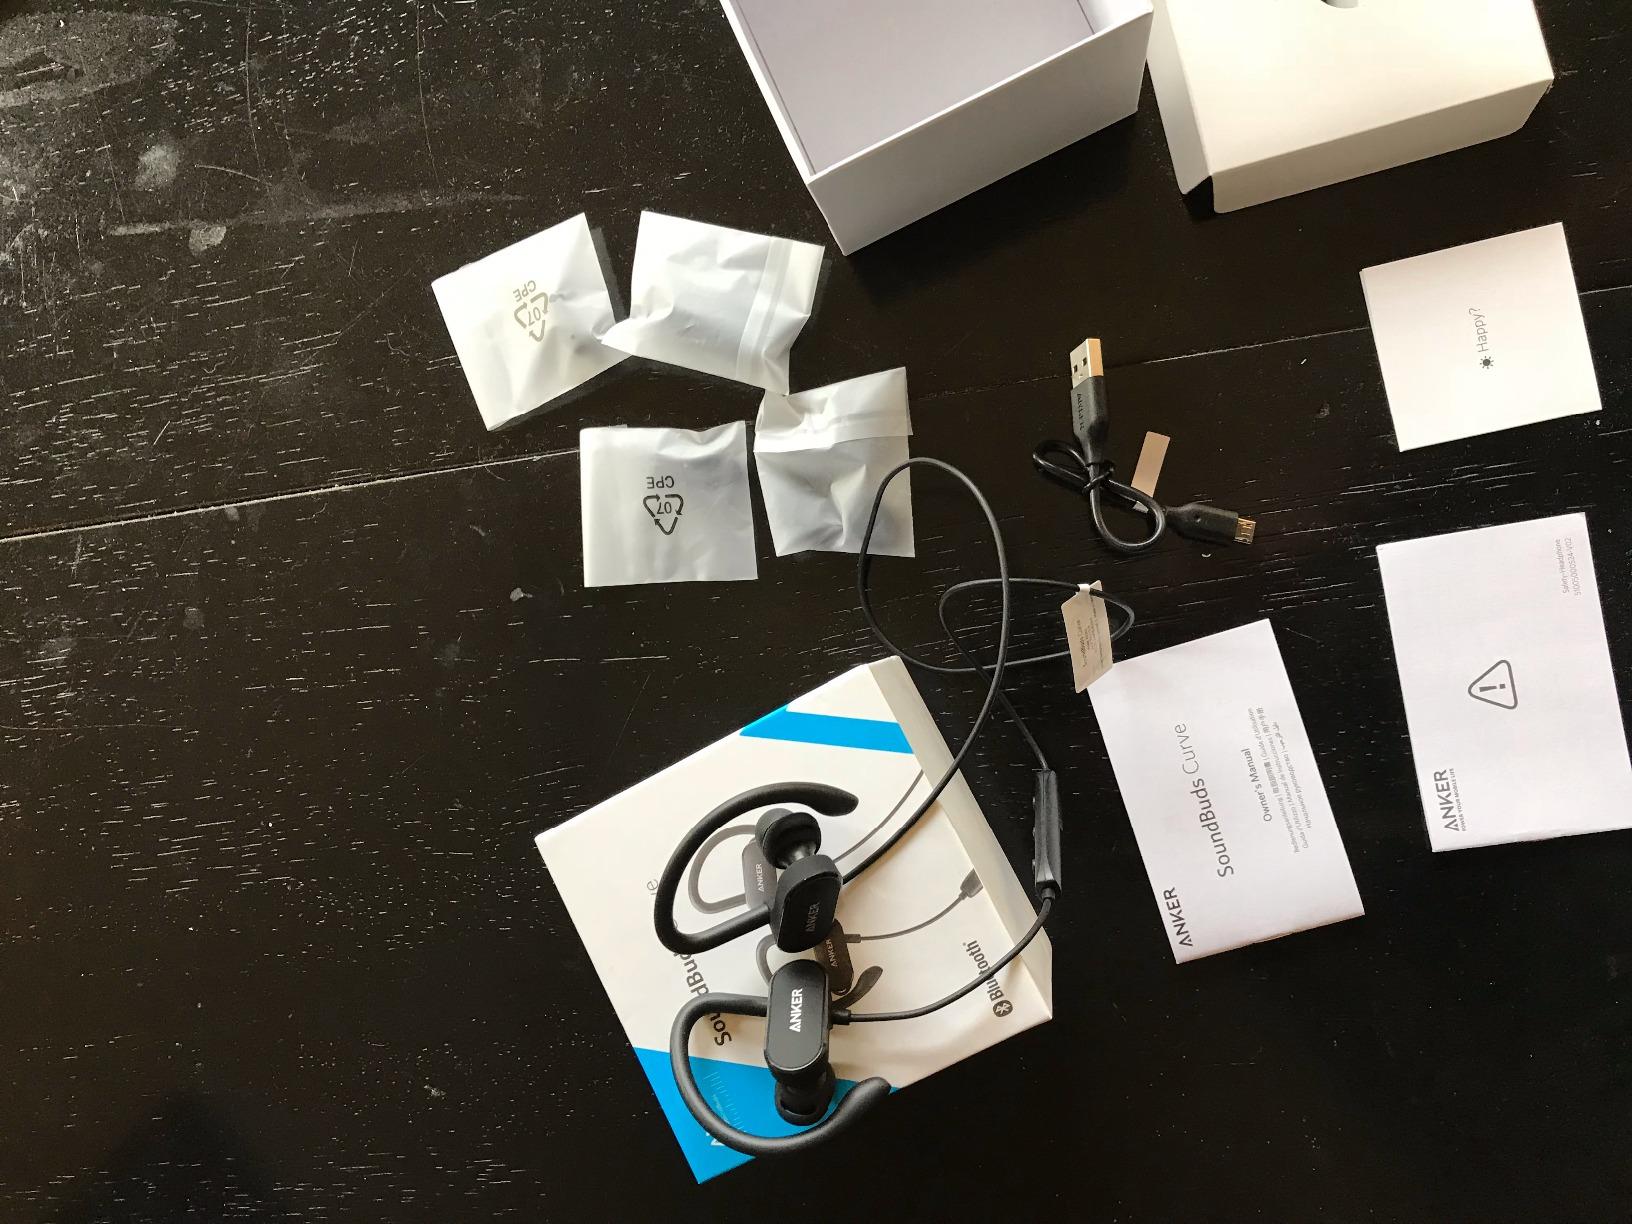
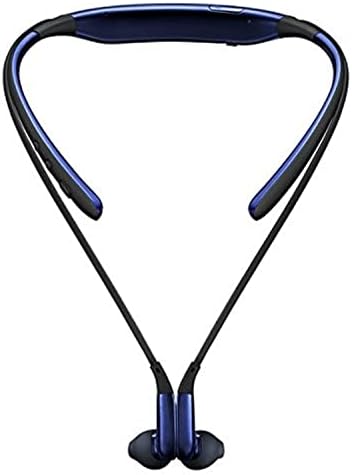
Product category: headphones
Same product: no